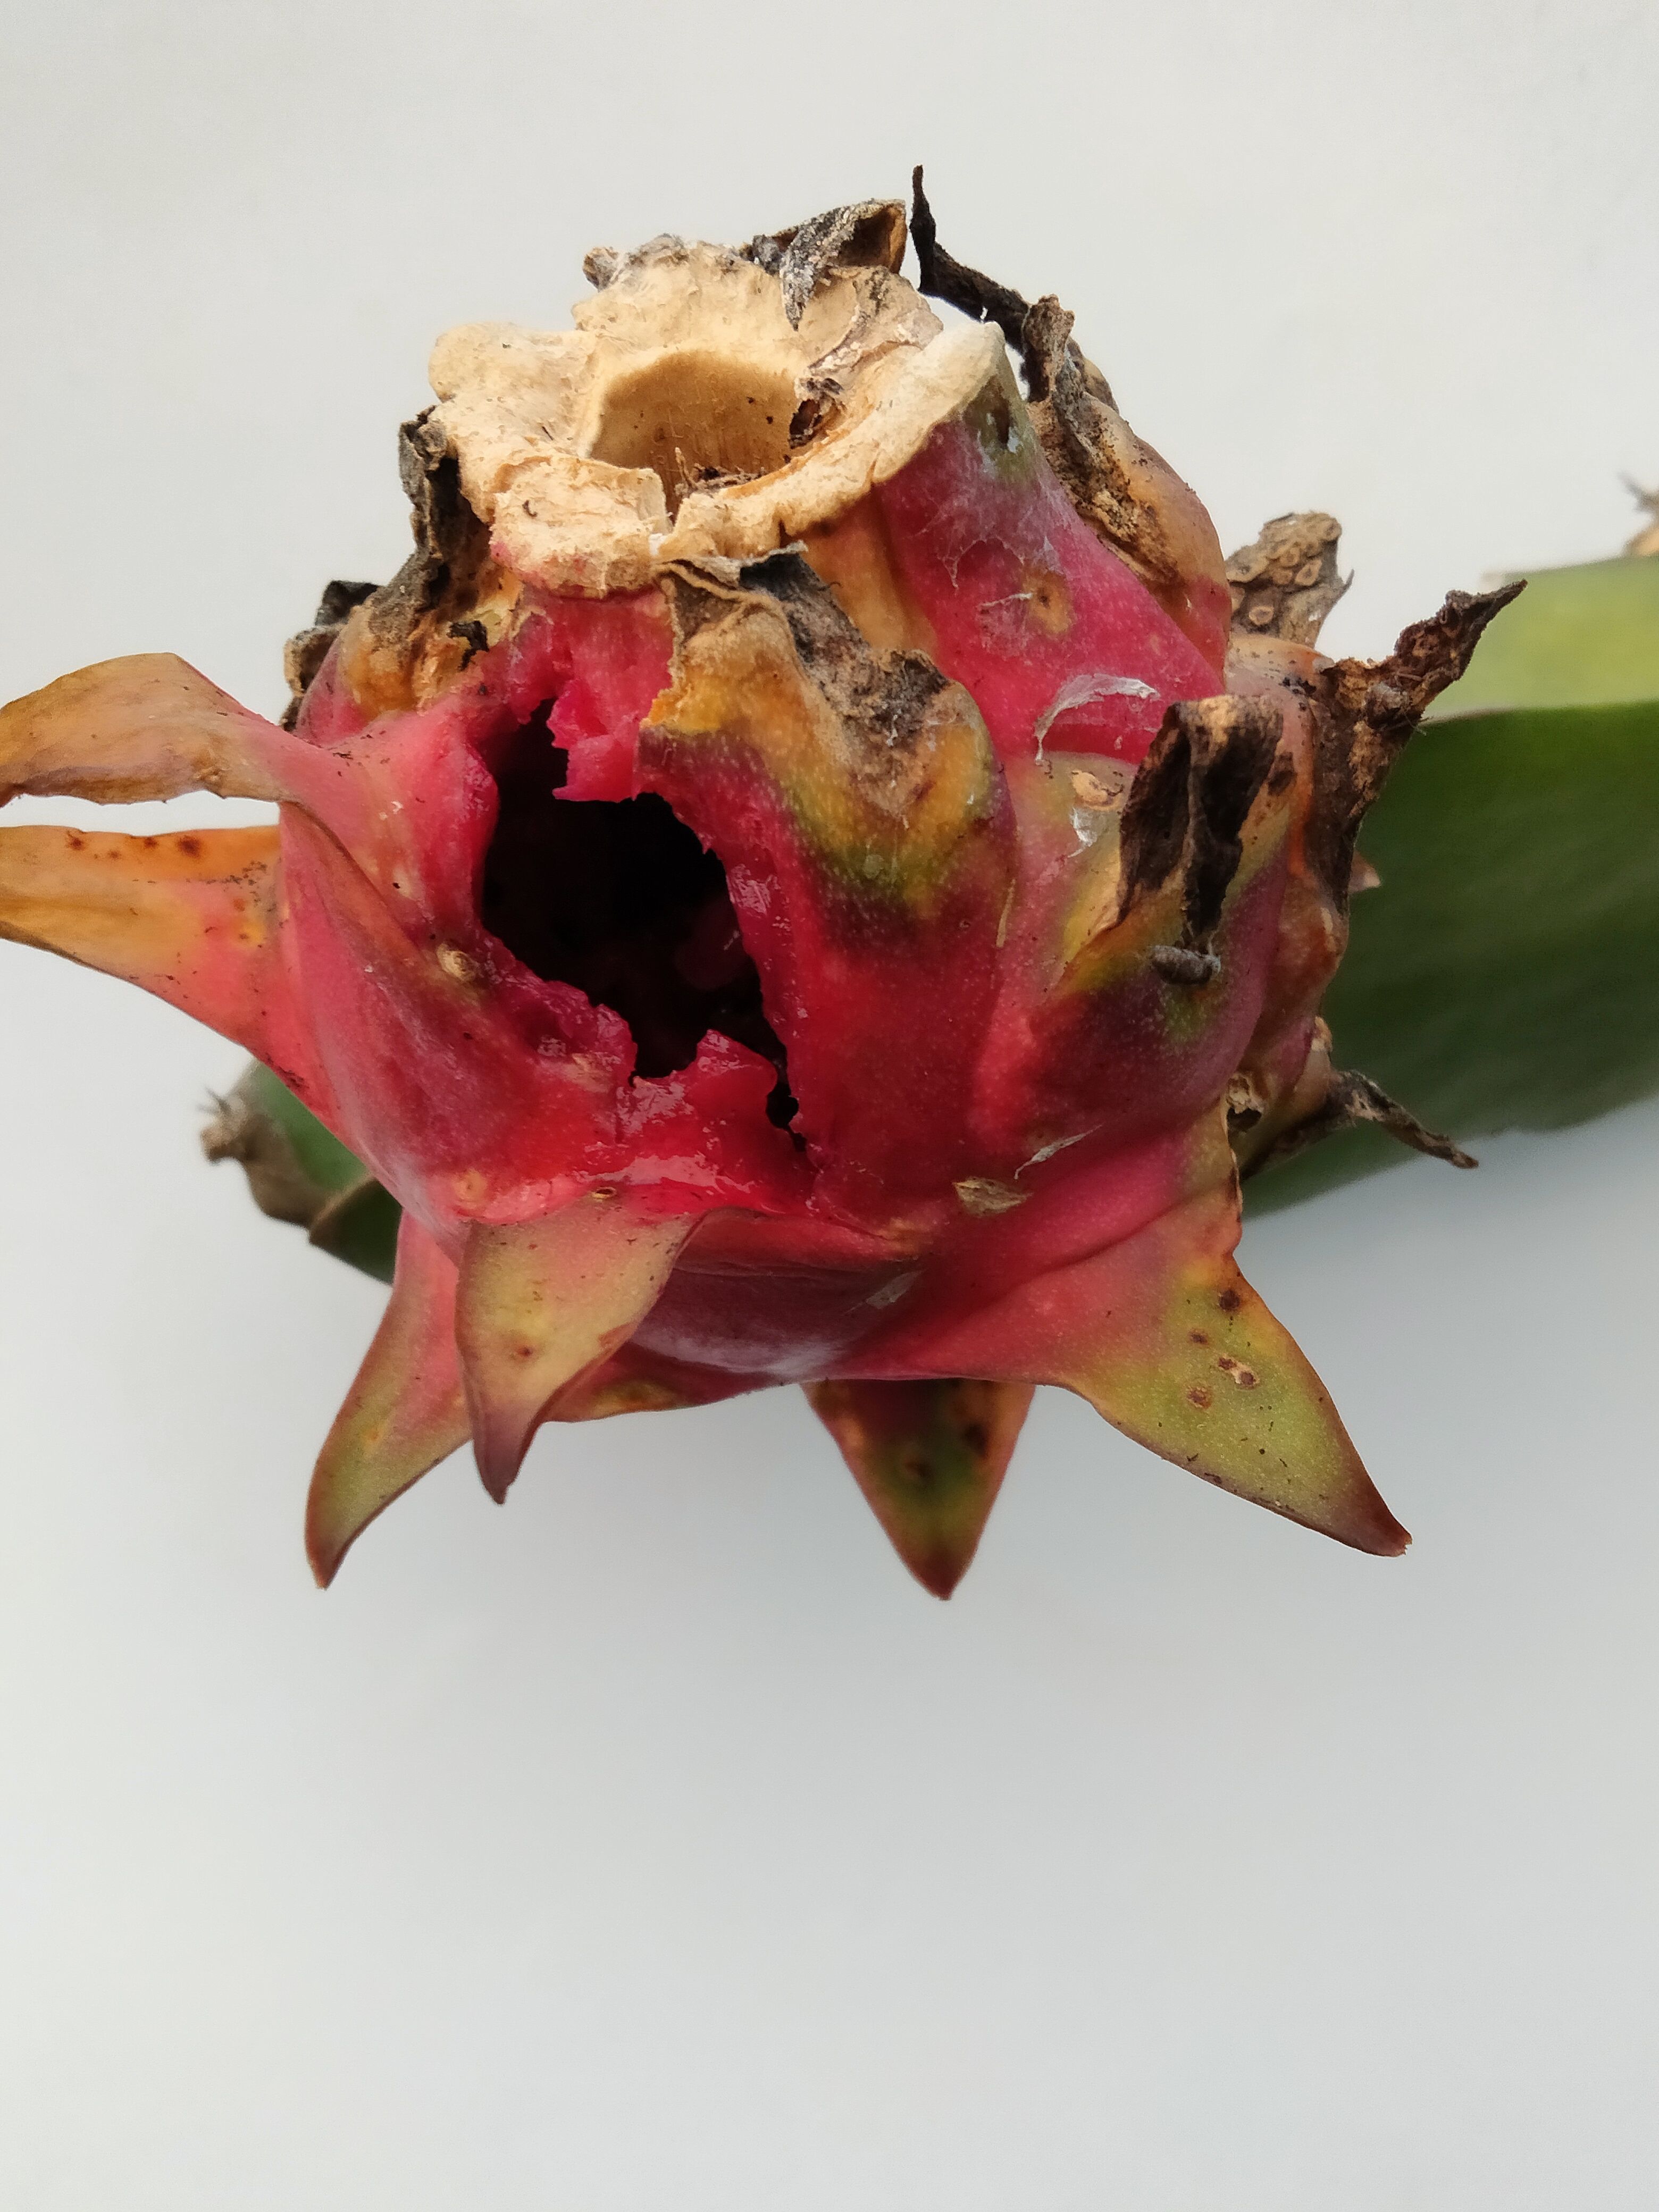
Label: Bad fruit